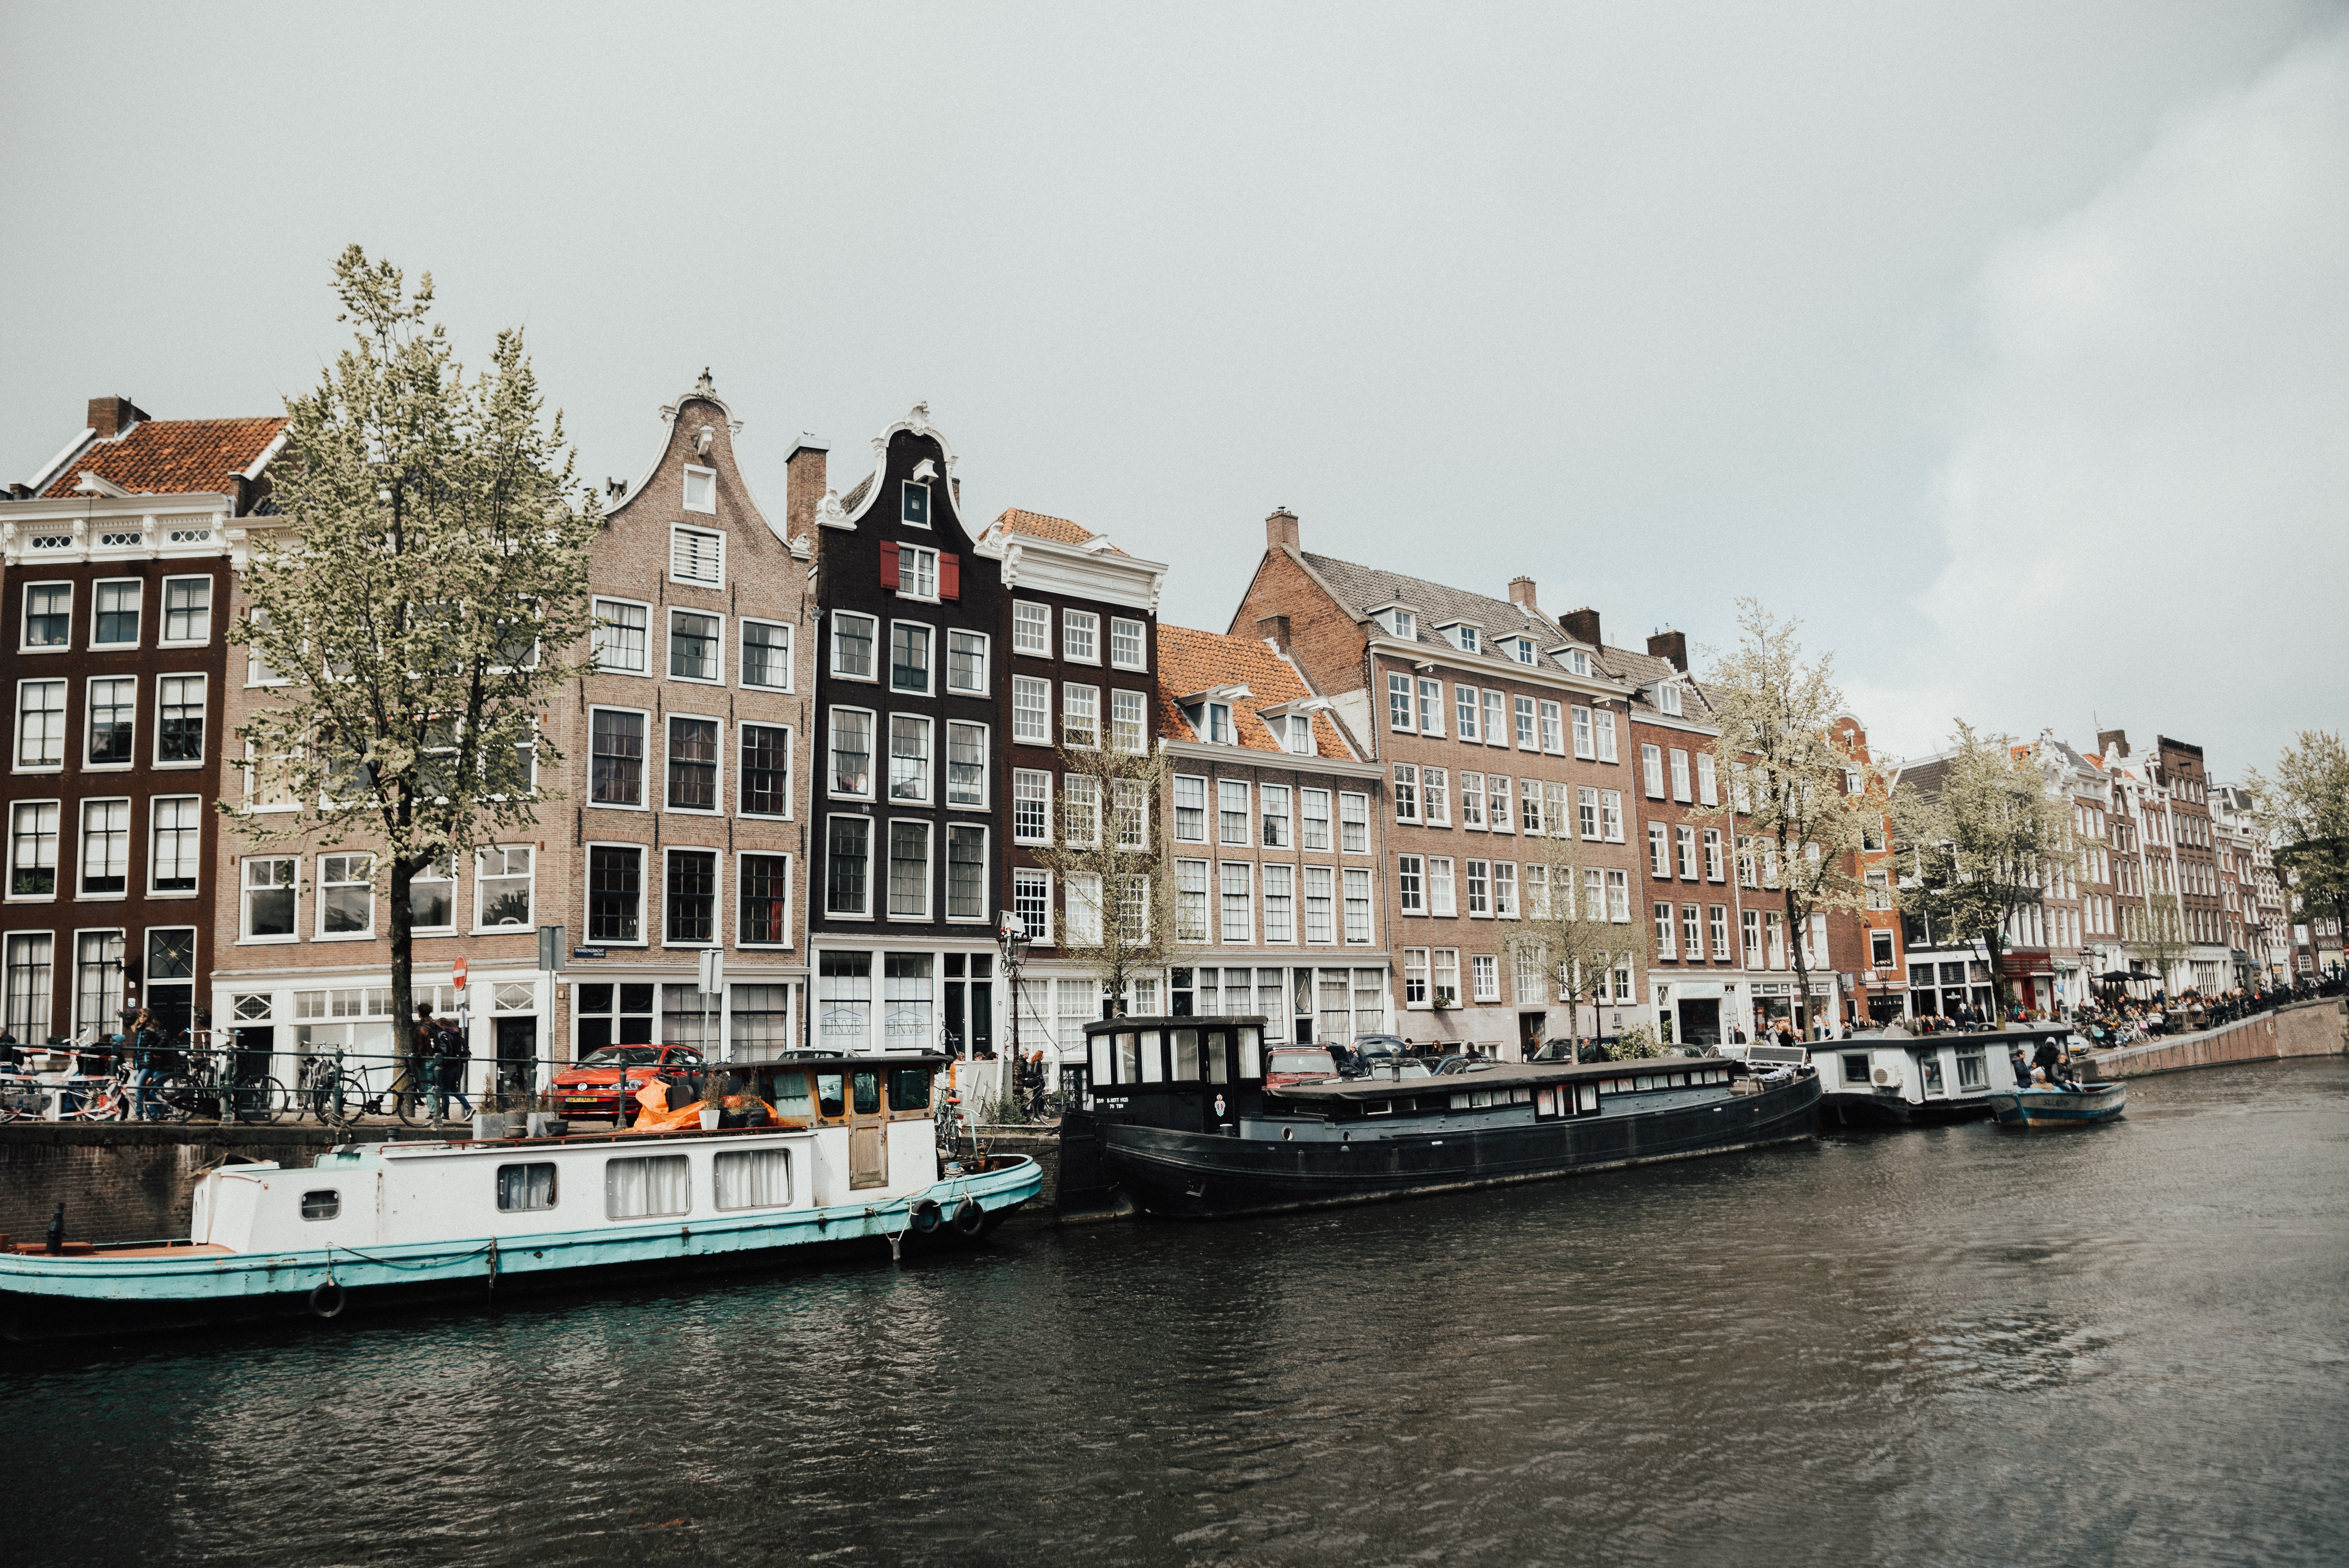
boat, river, canal, cityscape, vehicle, harbor, waterway, watercraft